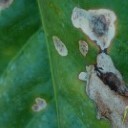
Label: Miner